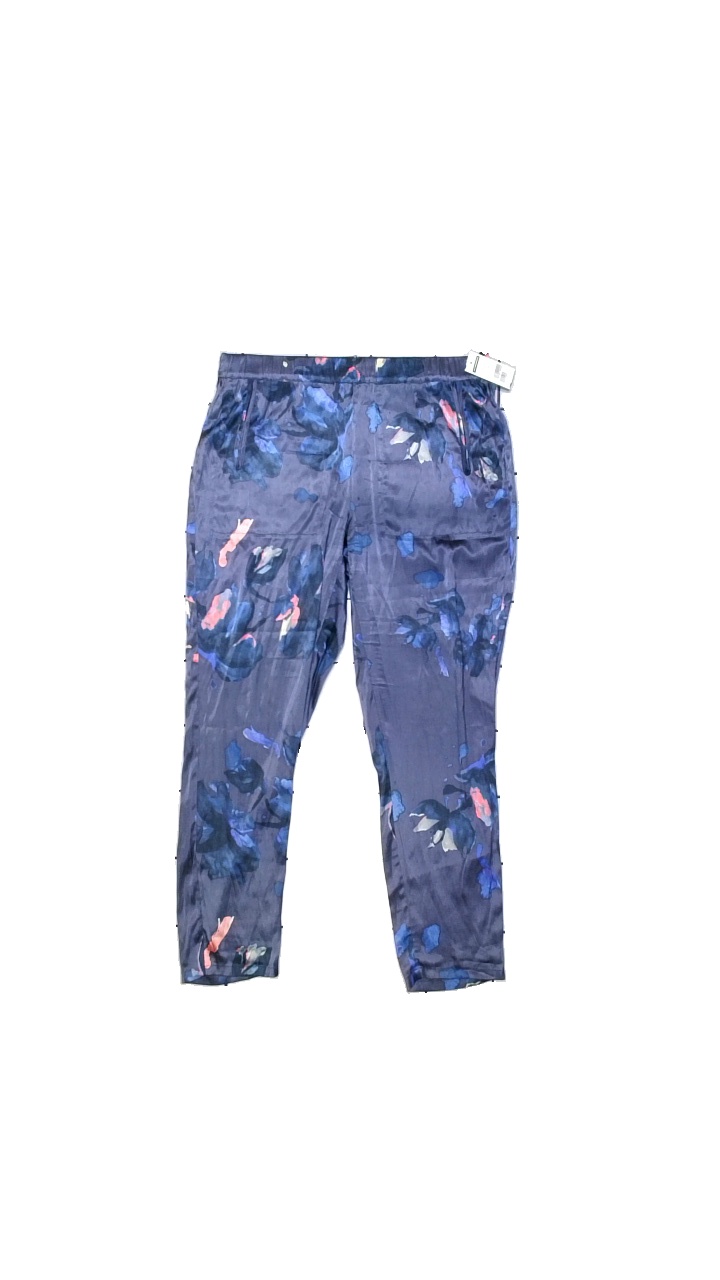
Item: Pajamas (Ladies)
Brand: Noa Noa Mellan
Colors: Blue, Red, Yellow, Multicolor
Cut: Regular, Loose
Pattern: Other
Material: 62% silk, 29% rayon, 9% elastane
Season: All
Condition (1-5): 4
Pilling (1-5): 5
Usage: Reuse
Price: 150-250